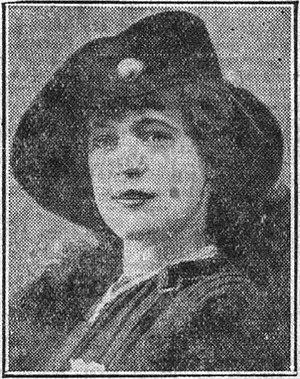
Marthe Richard en 1915
Cette page concerne les événements qui se sont produits durant l'année 1889 en Lorraine.
Marthe Richer, dite Marthe Richard, née Betenfeld le 15 avril 1889 à Blâmont et morte le 9 février 1982 à Paris, est une prostituée, aviatrice, espionne et femme politique française.